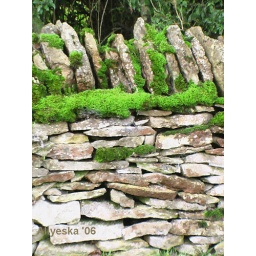
Drystone wall made from local cotswold stone. Wall on the property of a farmstay near Witney. Digital video camera